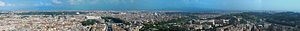
Rom / Arkitektur, landemærker og byindretning
Panorama over Rom fra Peterskirken
Rom er hovedstad i Italien og landets største og mest befolkningsrige by med 2.872.800 indbyggere.